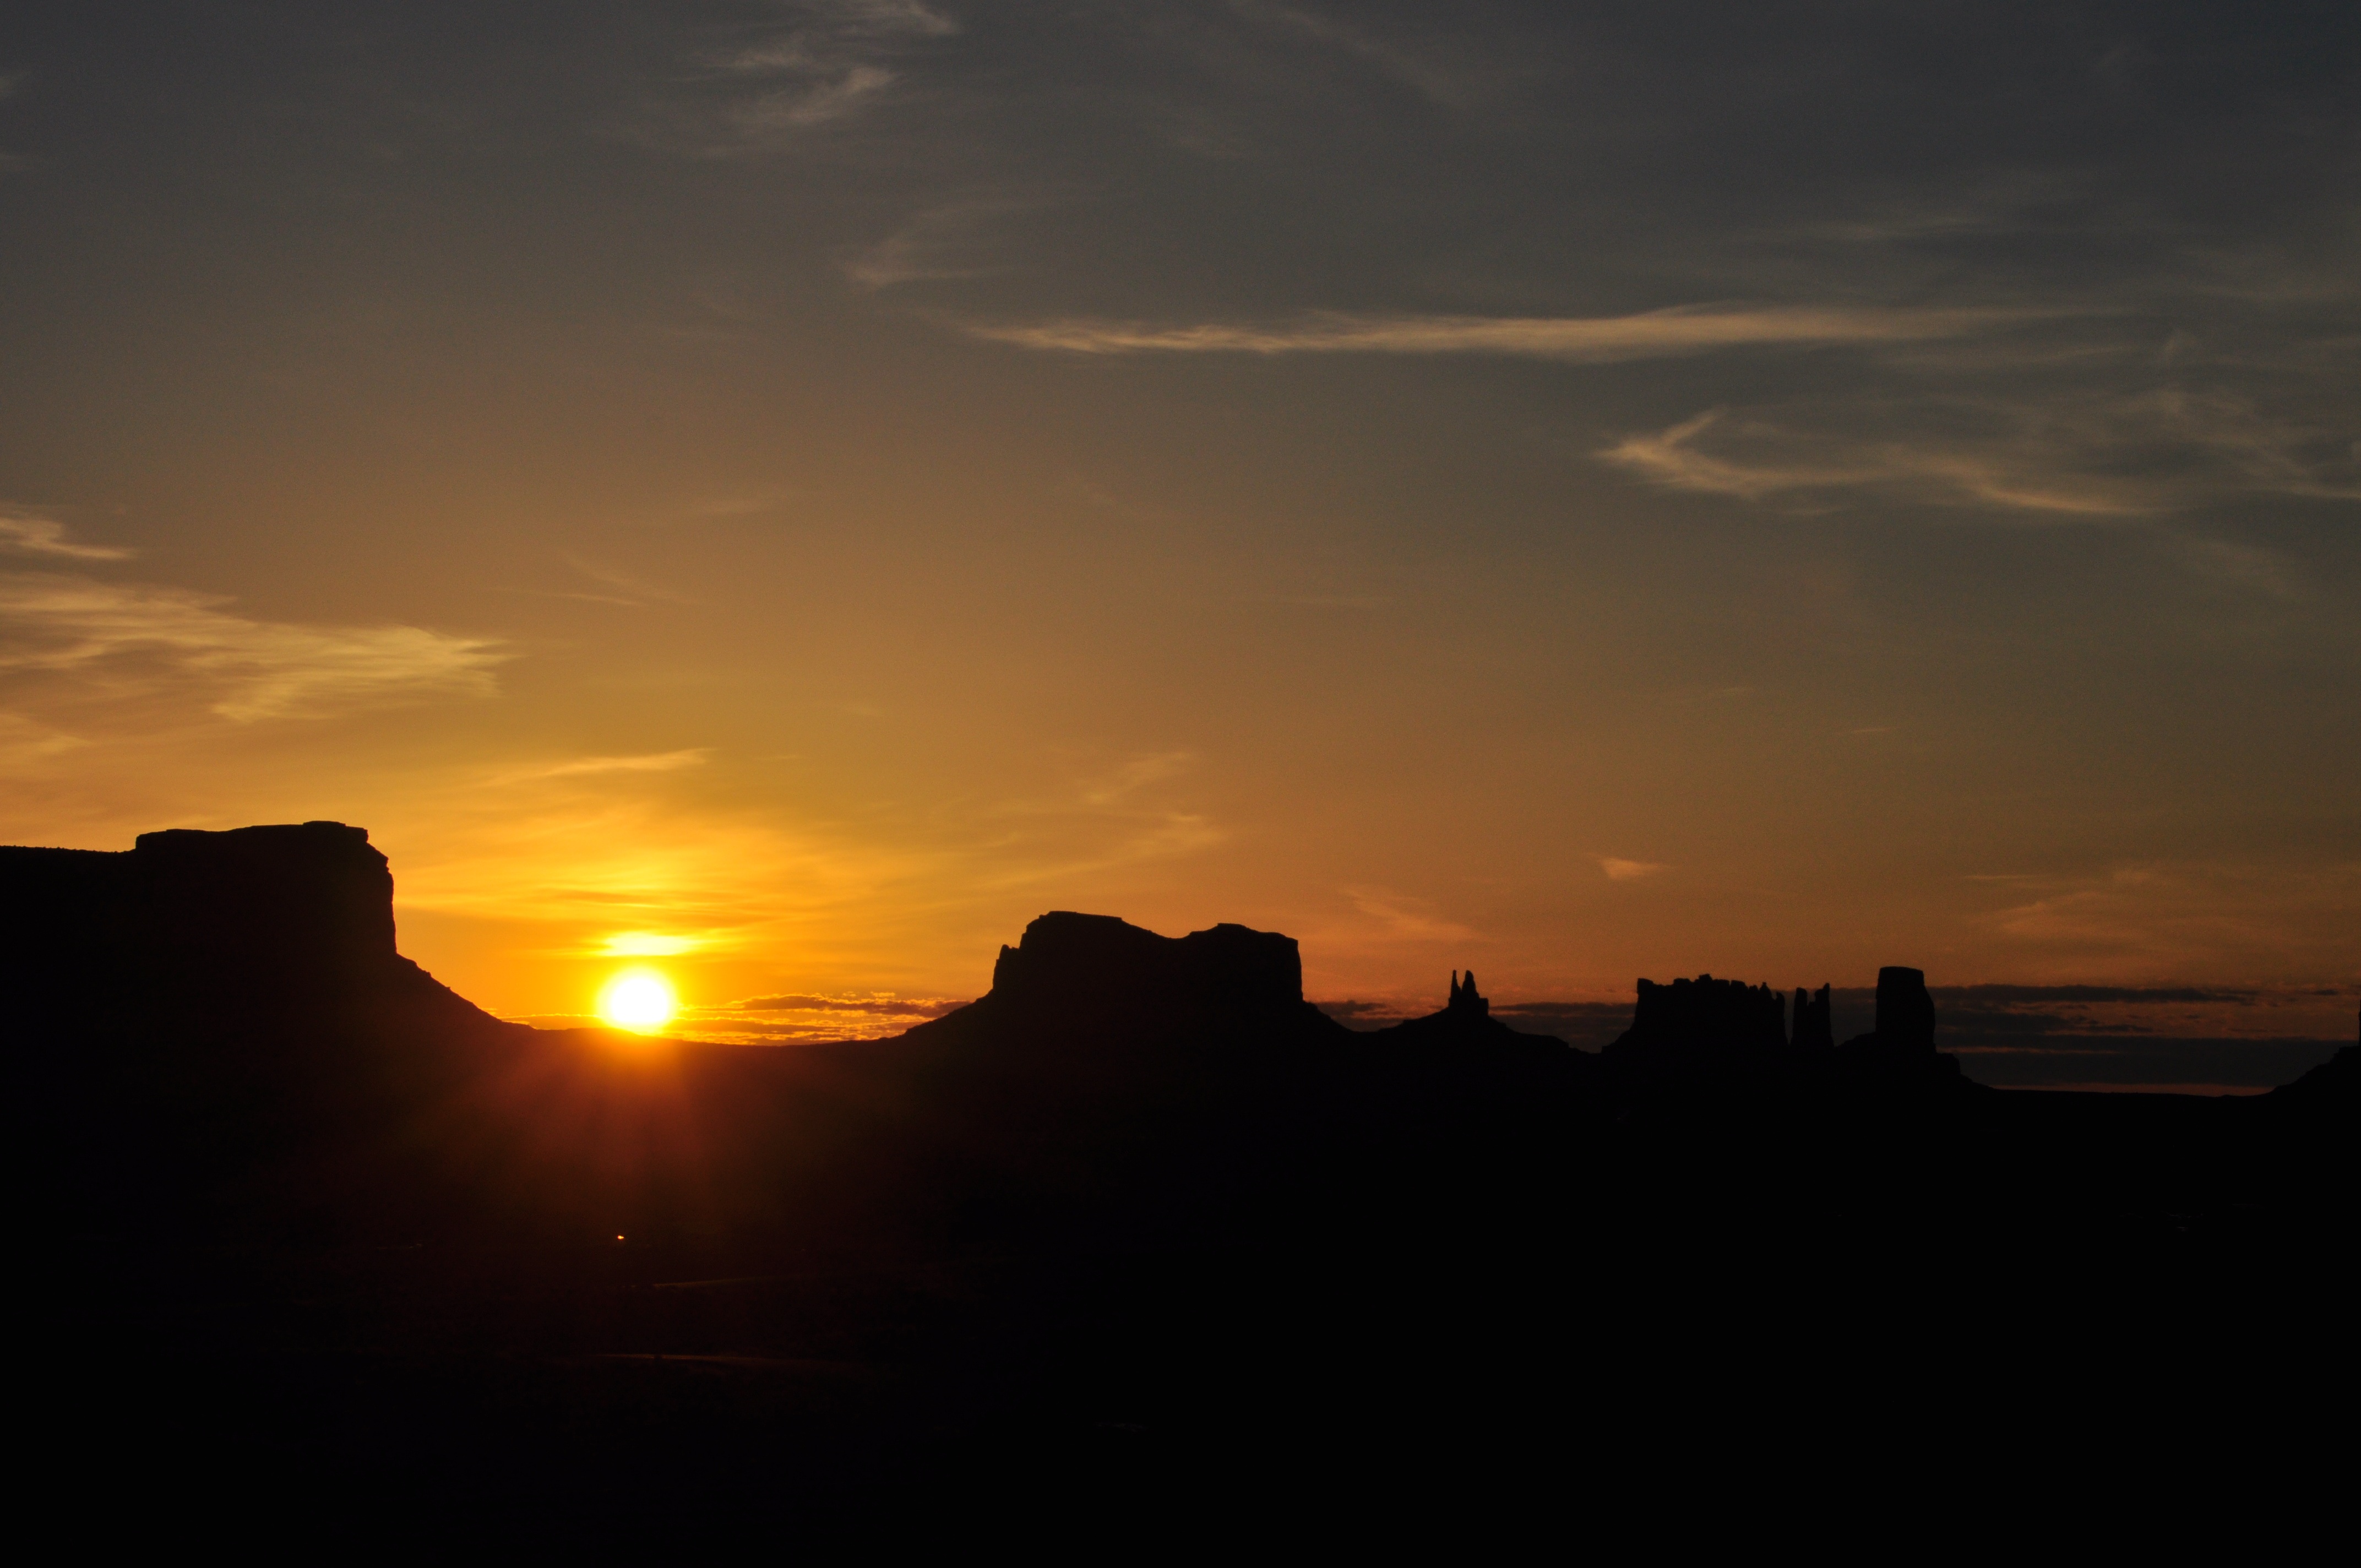
rock, horizon, cloud, sky, sun, sunrise, sunset, sunlight, morning, dawn, atmosphere, dusk, evening, usa, evening sun, afterglow, monument valley, atmospheric phenomenon, red sky at morning